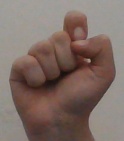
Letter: fa